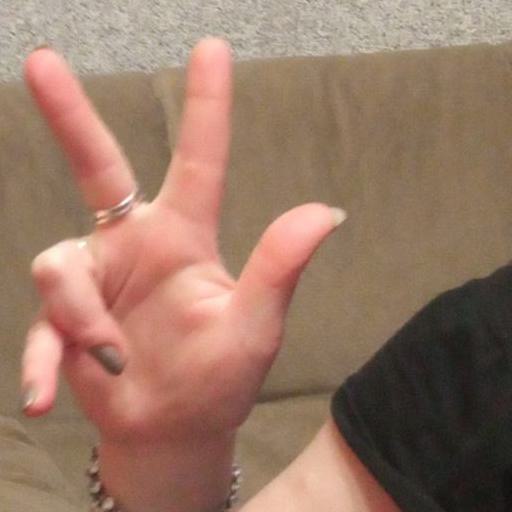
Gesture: three2